Pello, Övertorneå

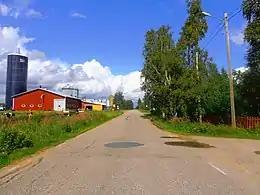
Pello Övertorneå kommun

Pello is a smaller locality in Övertorneå Municipality, Norrbotten County, Sweden. It is located on the shore of the Torne River, opposite to Pello, Finland. The locality has a population of 160.